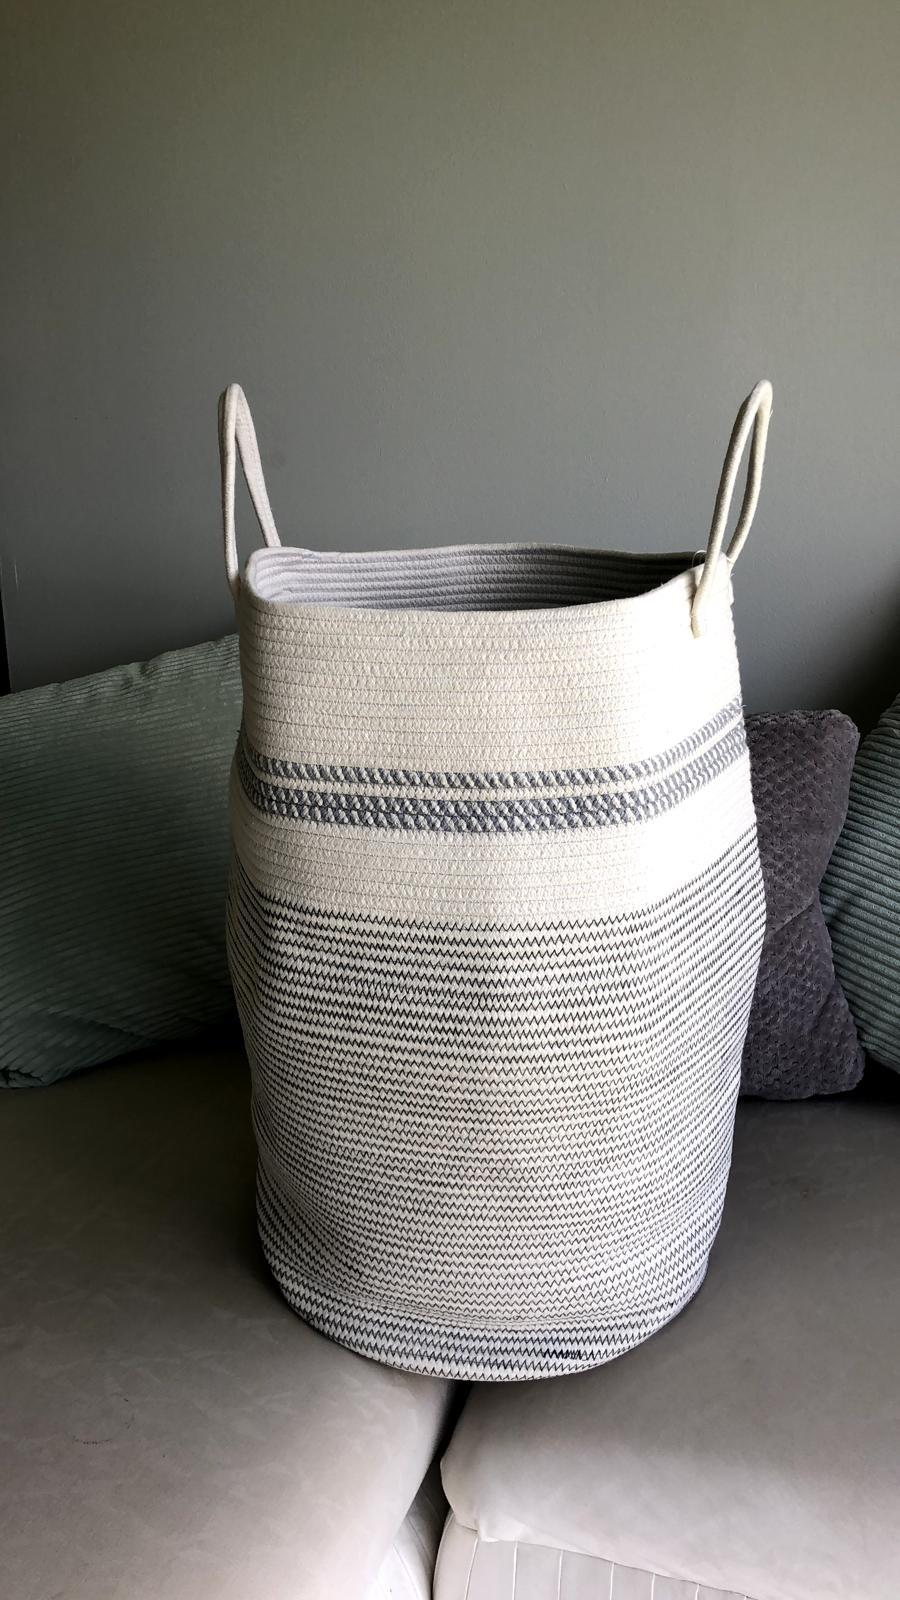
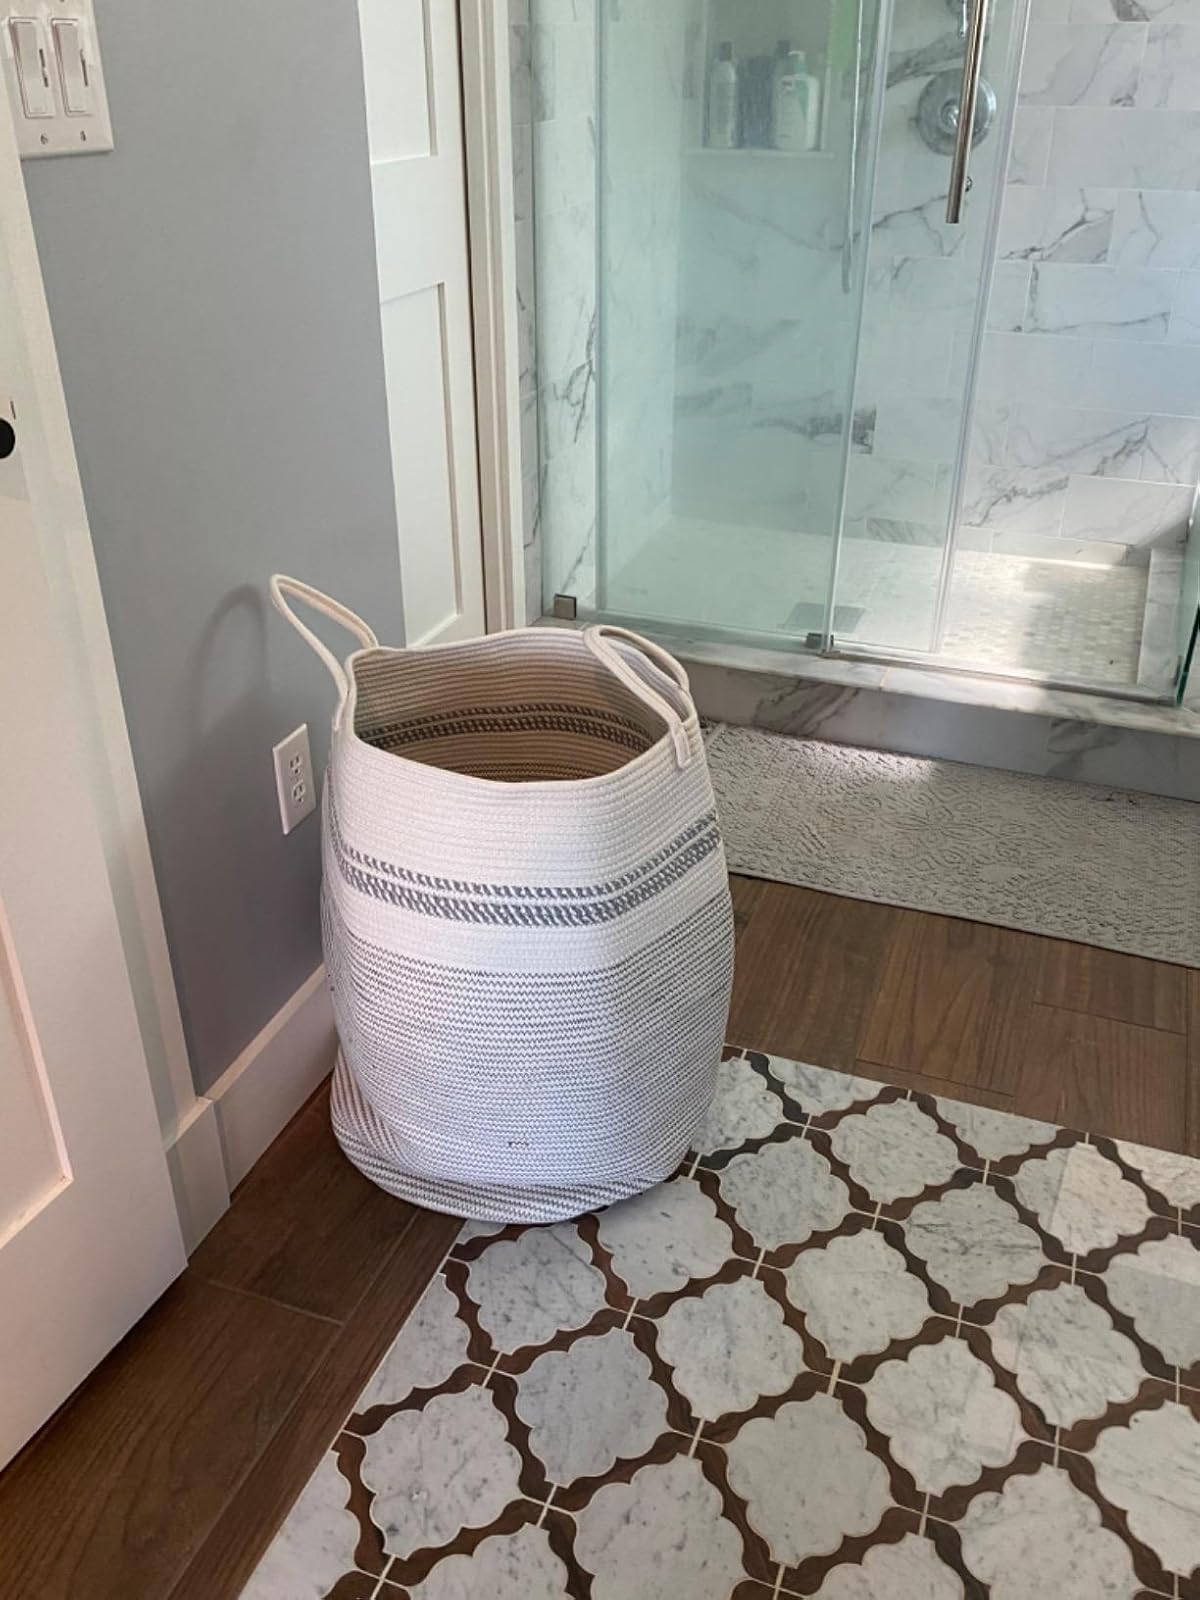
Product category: items_hamper
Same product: yes